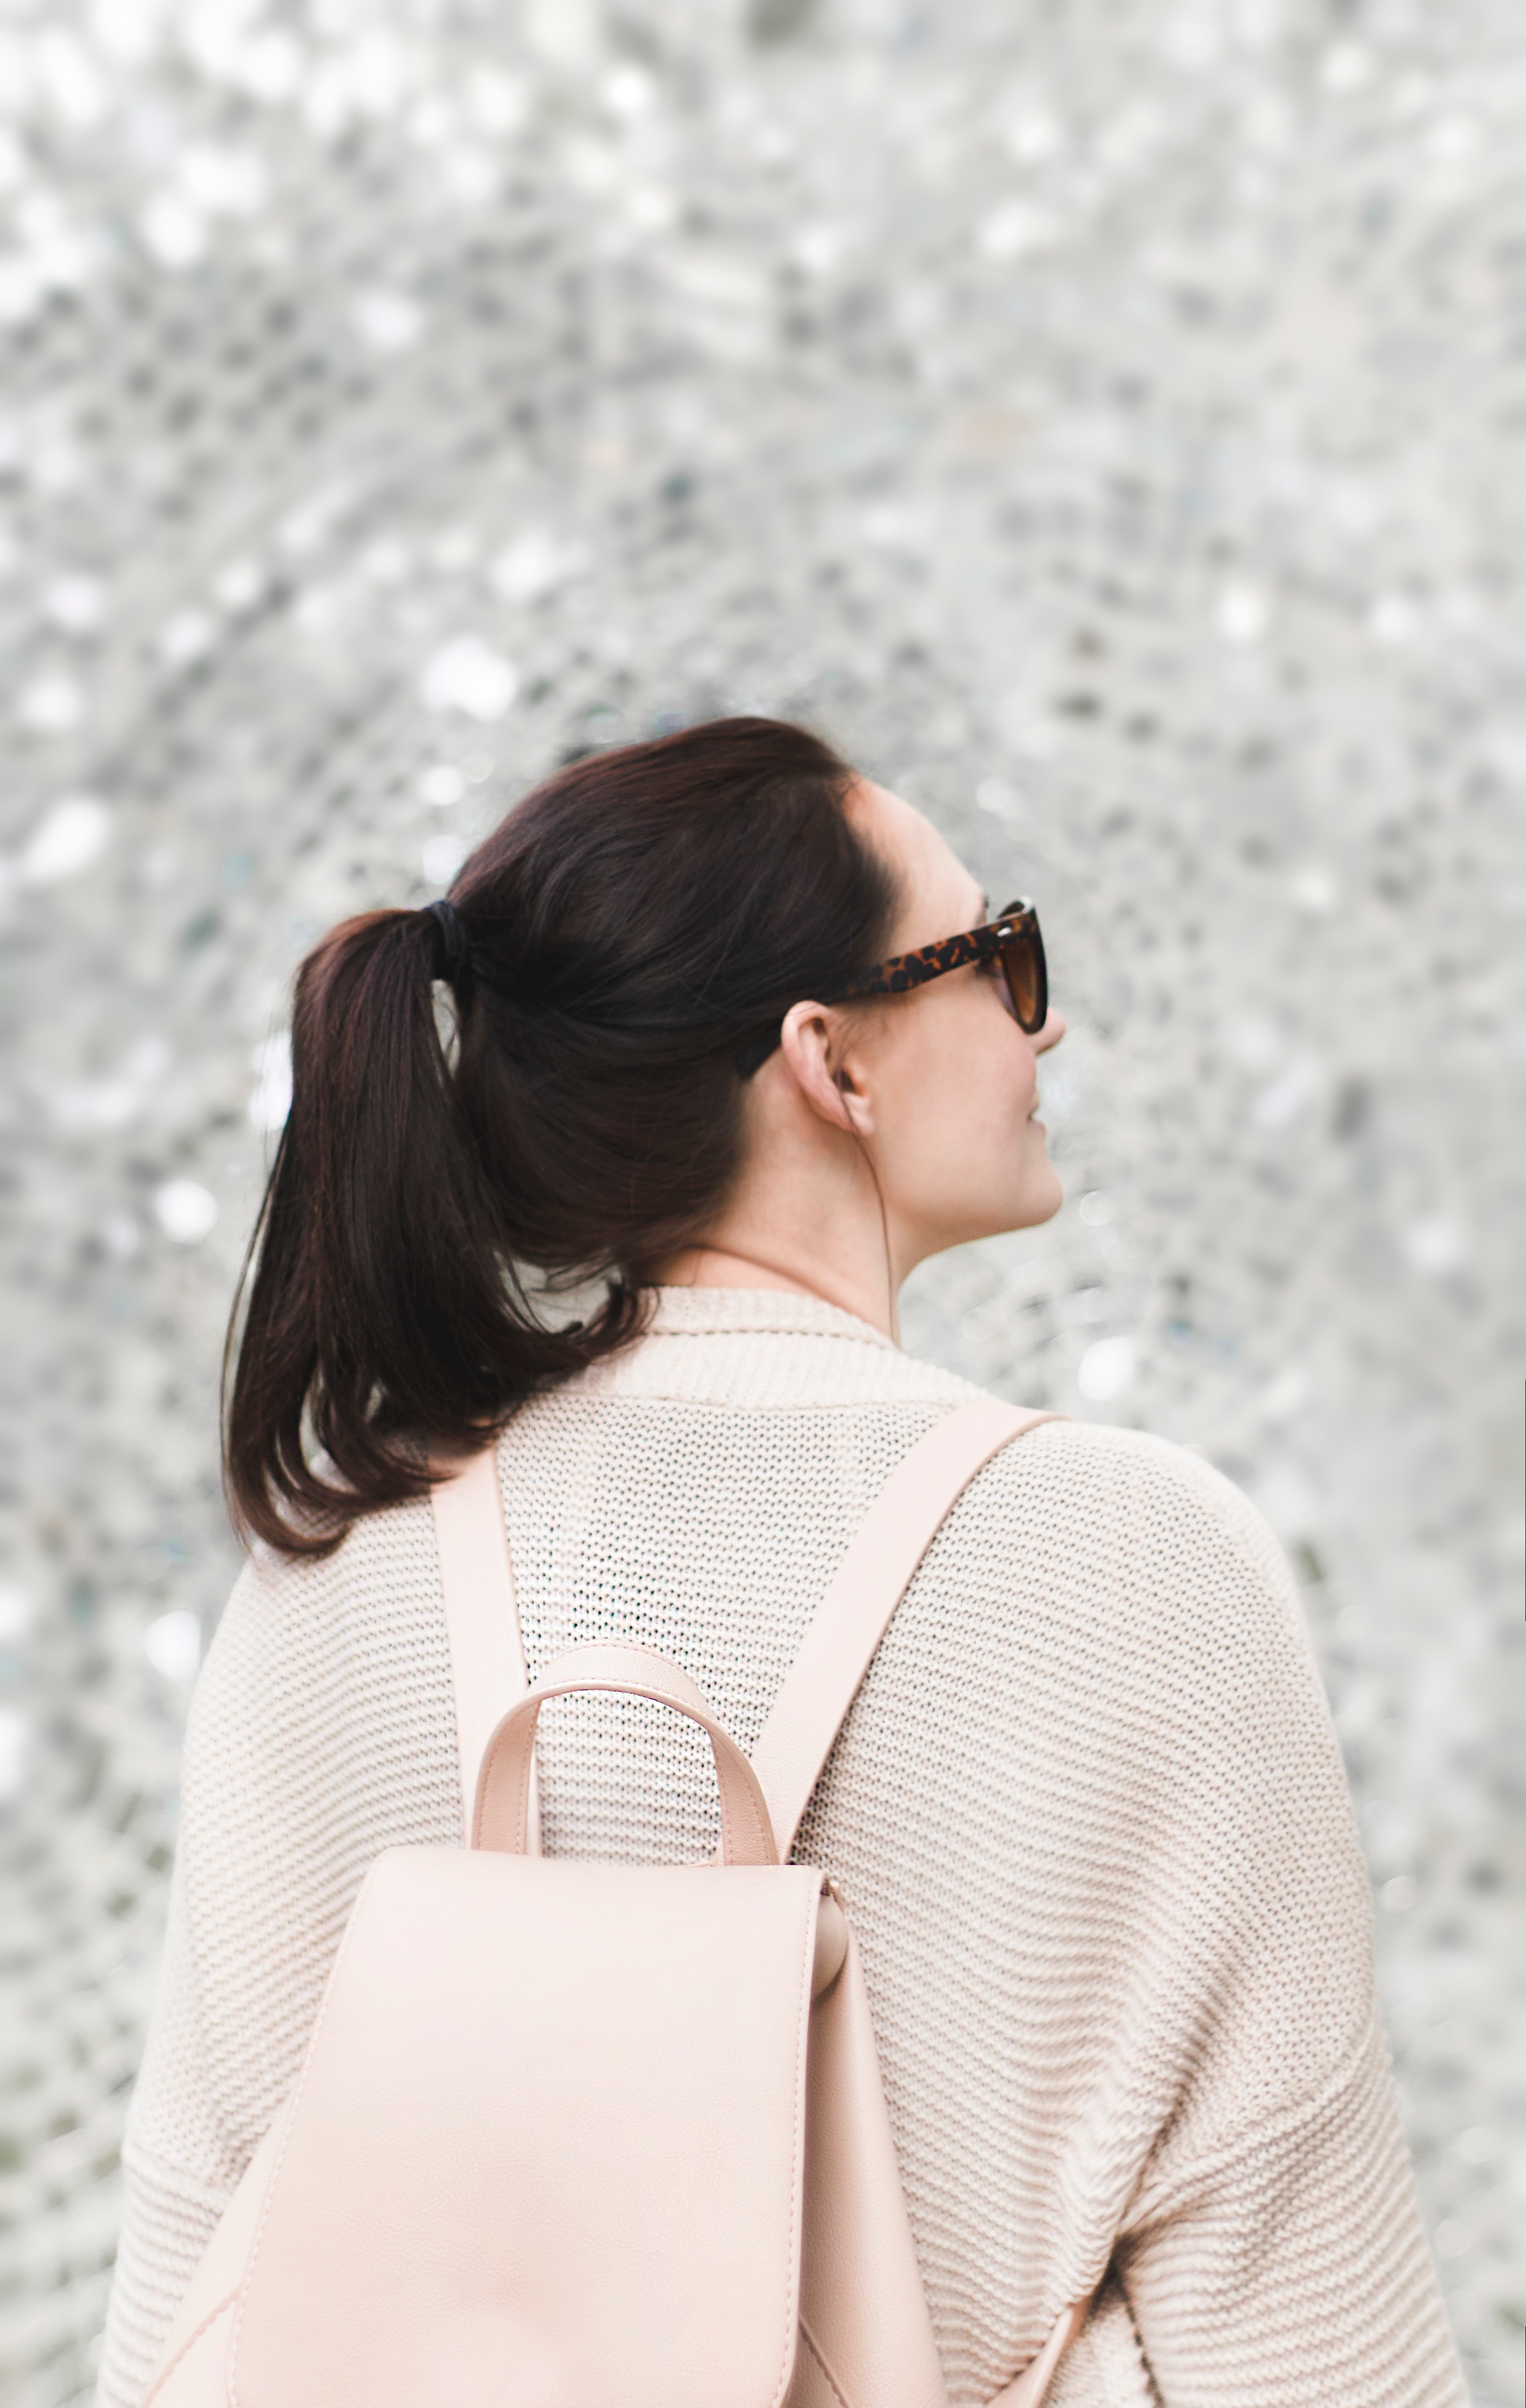
white, hair, shoulder, photograph, street fashion, beauty, skin, neck, hairstyle, outerwear, joint, pink, eyewear, fashion, photography, ear, dress, glasses, textile, top, sunglasses, jacket, long hair, pattern, sweater, beige, sleeve, portrait photography, brown hair, blazer, photo shoot, back, black hair, style, coat